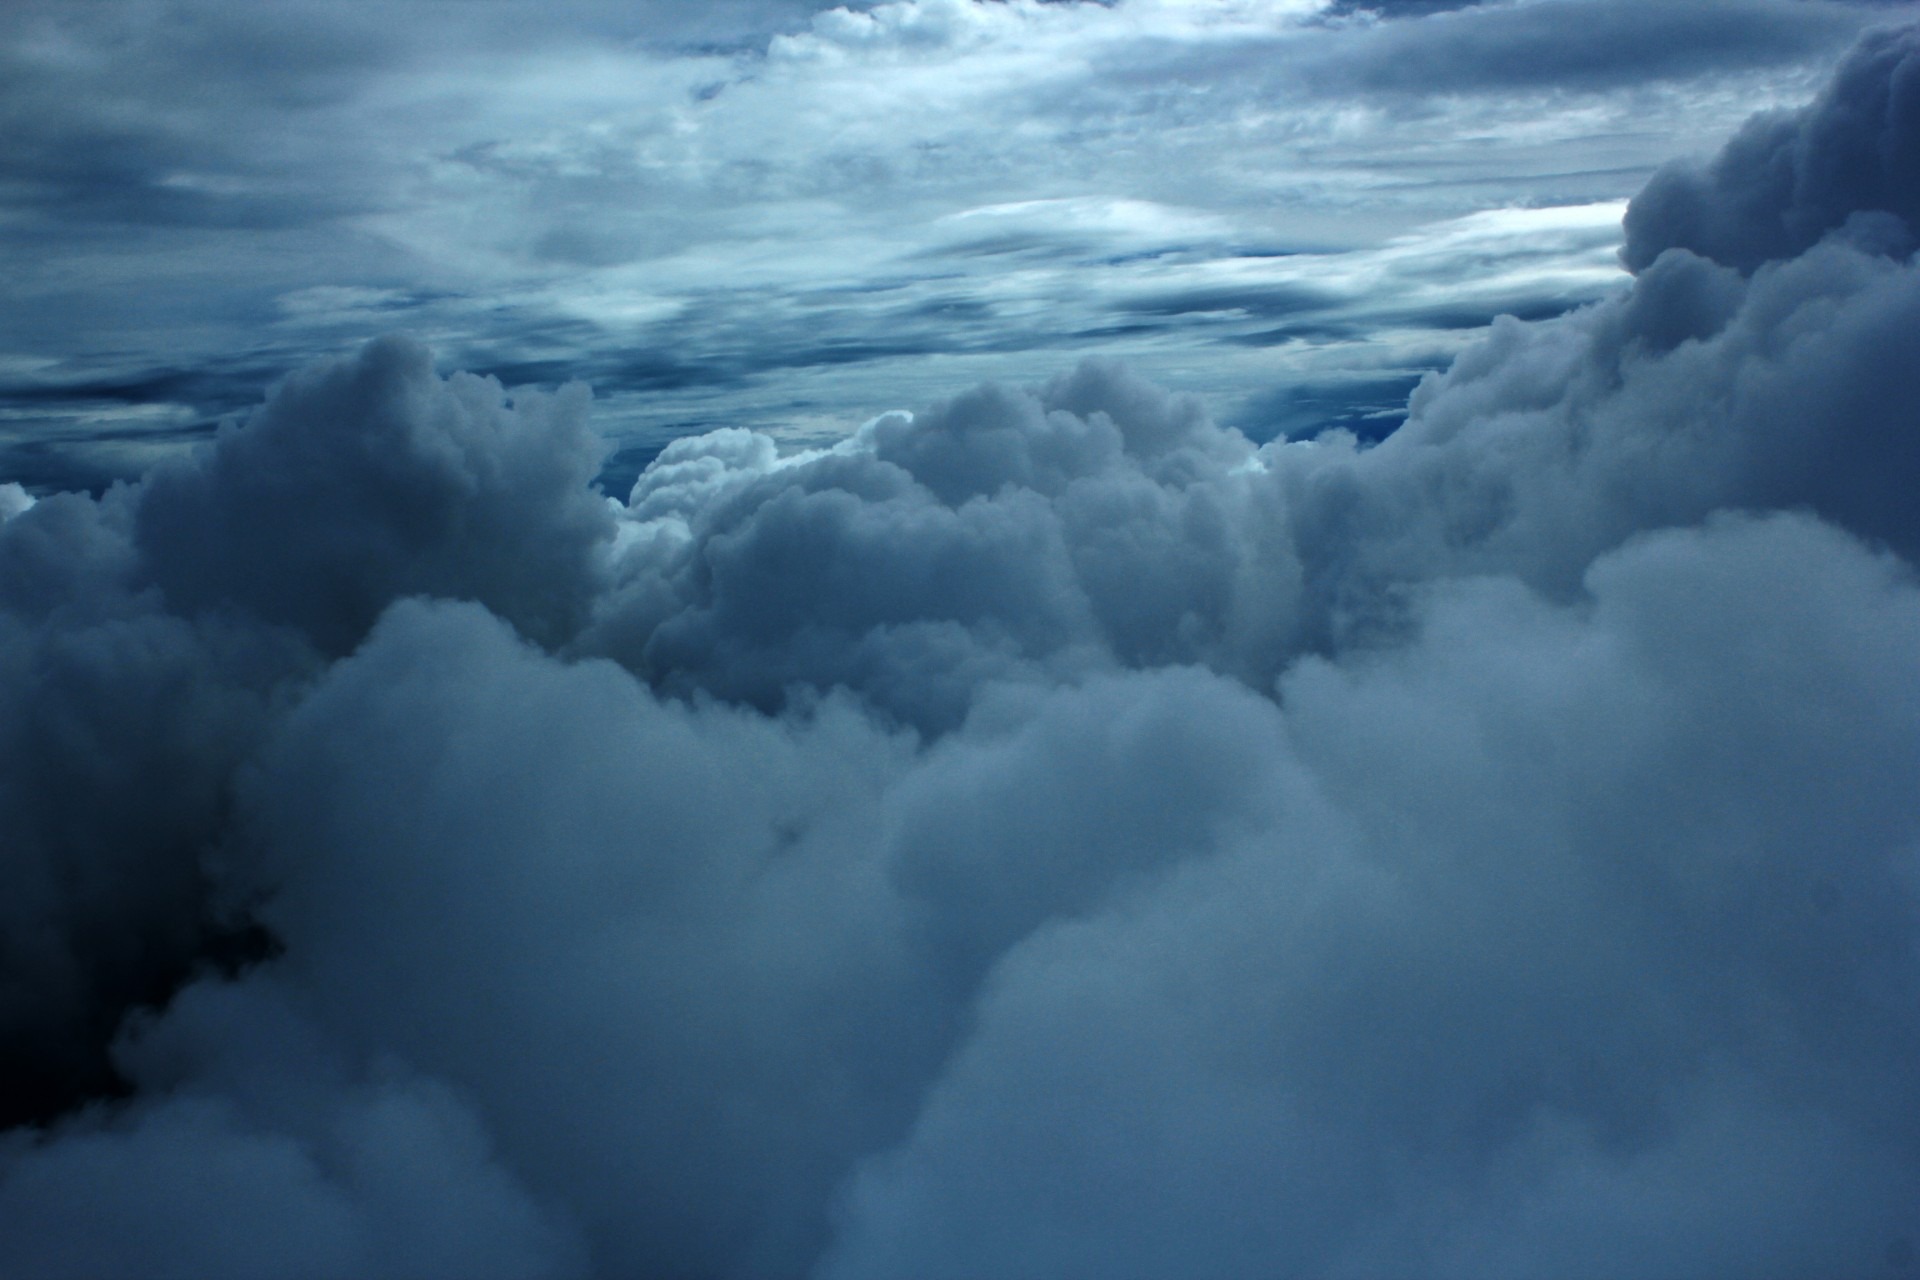
nature, cloud, sky, cloudy, atmosphere, weather, cumulus, clouds, background, wallpaper, cloudy sky, dark clouds, meteorological phenomenon, atmosphere of earth, geological phenomenon, floppy clouds, black white sky